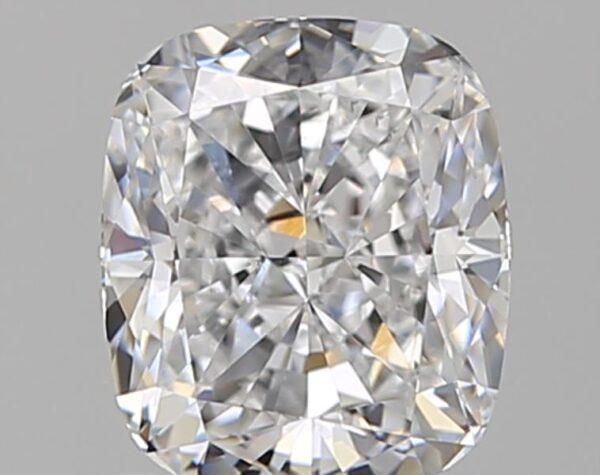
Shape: cushion
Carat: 1.21
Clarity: VS1
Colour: D
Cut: EX
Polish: EX
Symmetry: EX
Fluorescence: N
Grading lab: GIA
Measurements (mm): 6.46 x 5.58 x 3.89